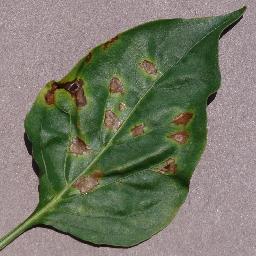
Label: Pepper,_bell___Bacterial_spot